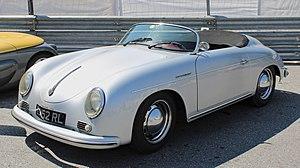
La Porsche 356 fut la troisième voiture de la marque allemande Porsche. Conçue par Ferry Porsche sur les bases mécaniques de la Volkswagen Coccinelle et dessinée par Erwin Komenda, elle sera produite en série de 1948 à 1965.